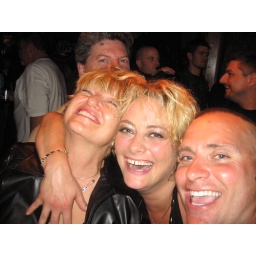
The Heaters rock Americade at Duffy's Tavern in Lake George, one of the country's biggest motorcycle rallies.